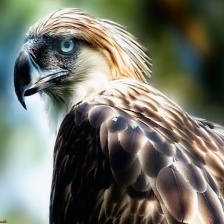
Species: PHILIPPINE EAGLE
Scientific name: PITHECOPHAGA JEFFERYI